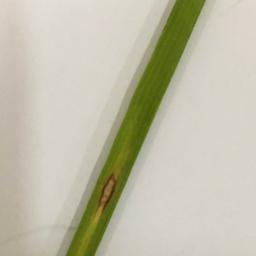
Label: Rice___Leaf_Blast